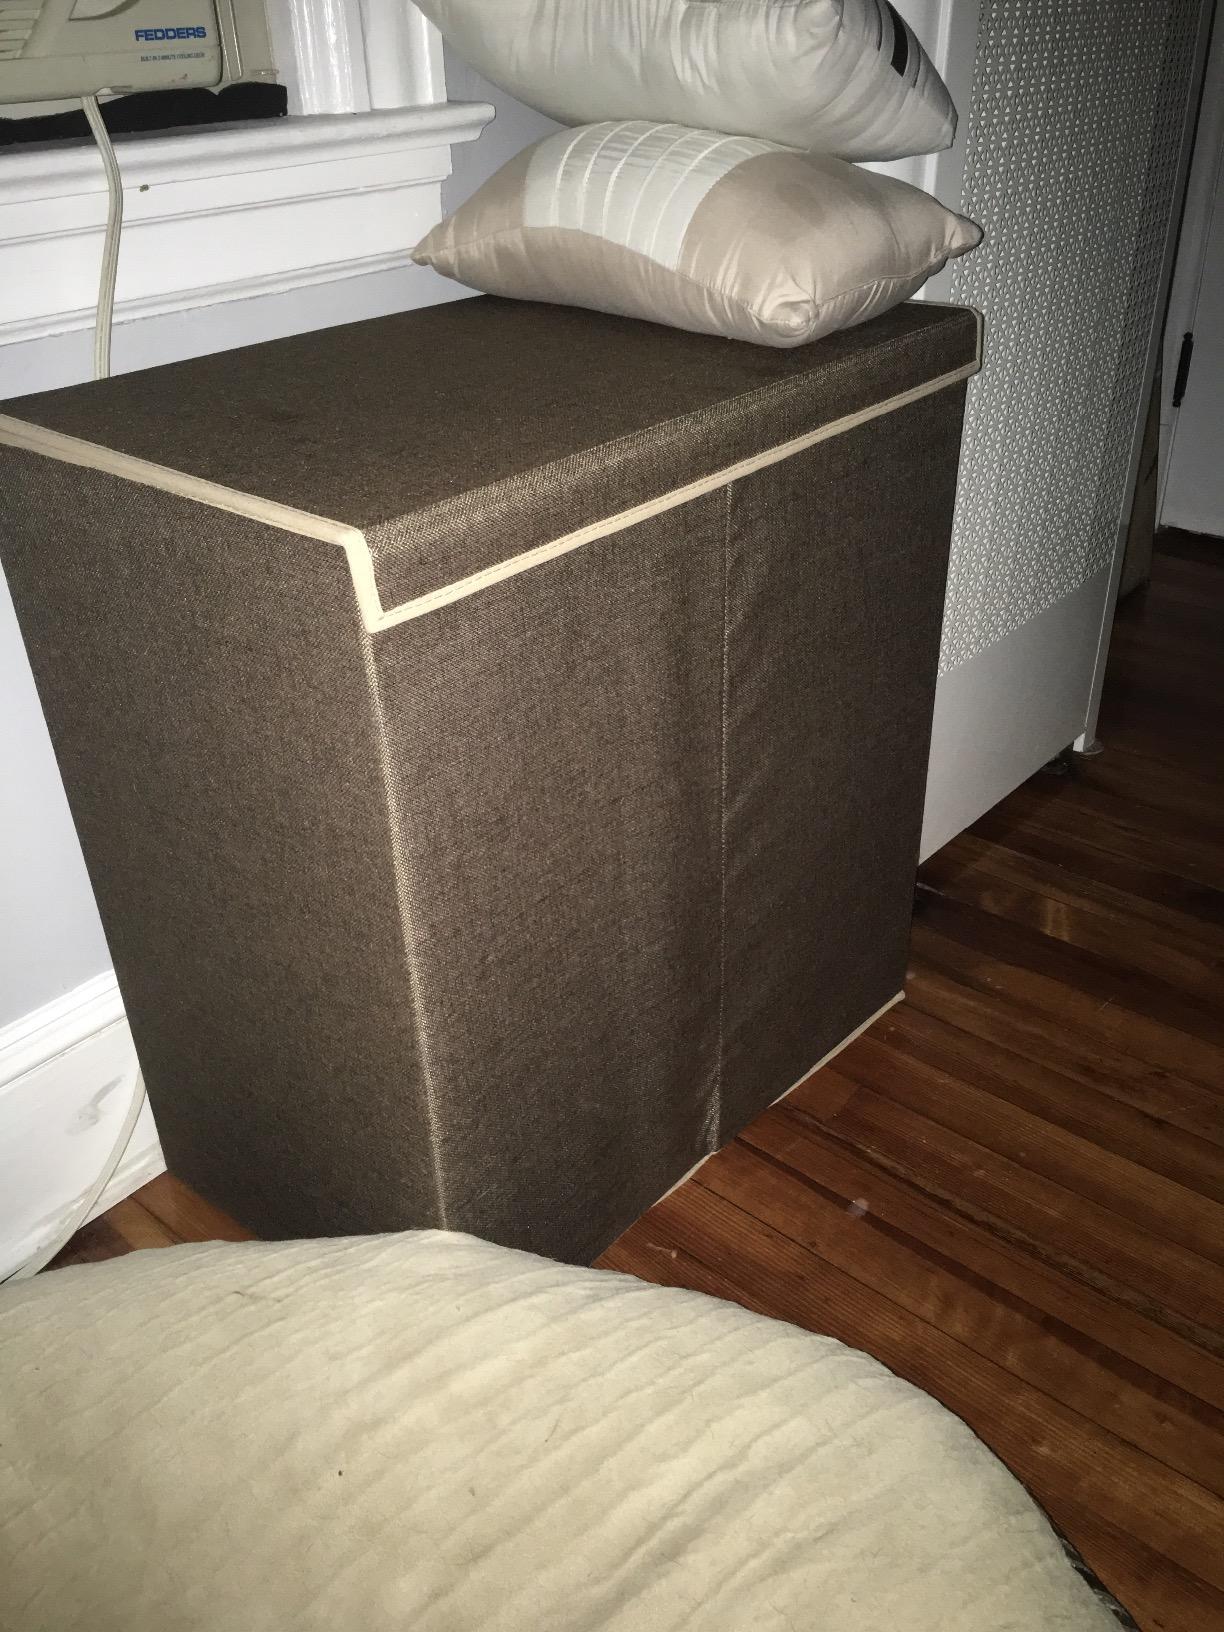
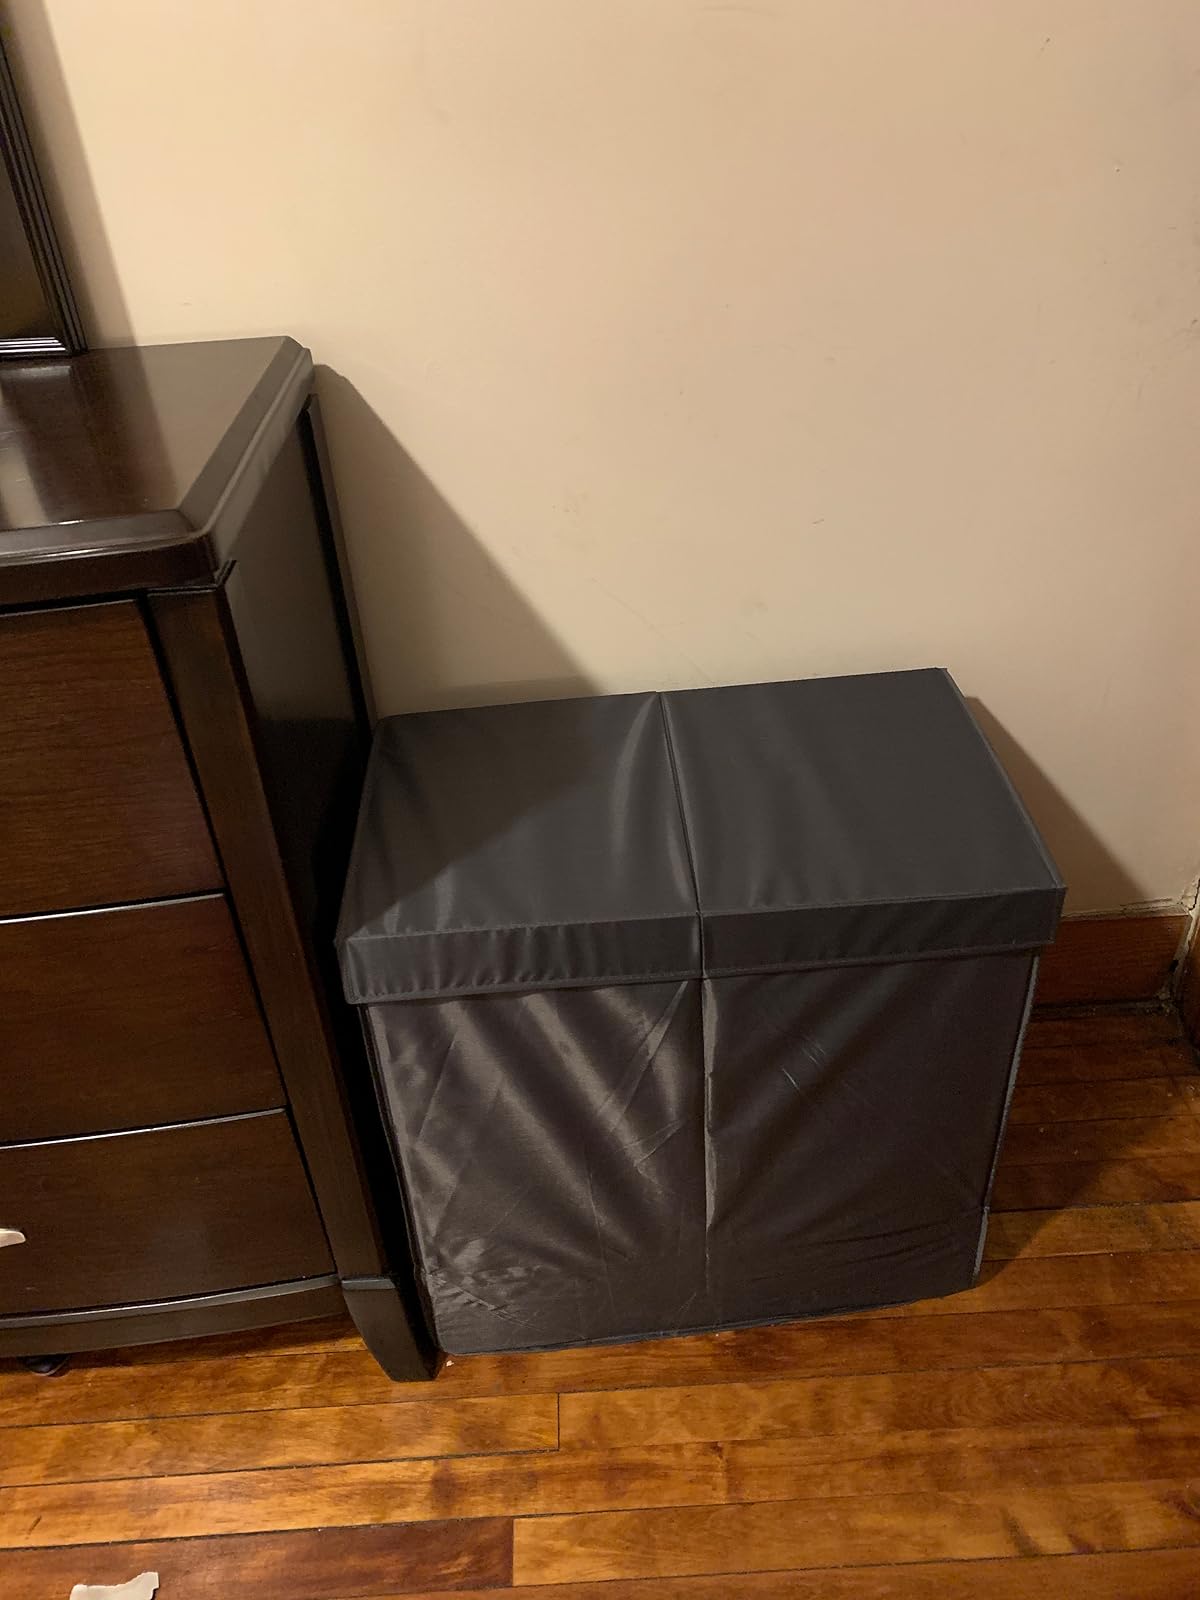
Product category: items_hamper
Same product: no